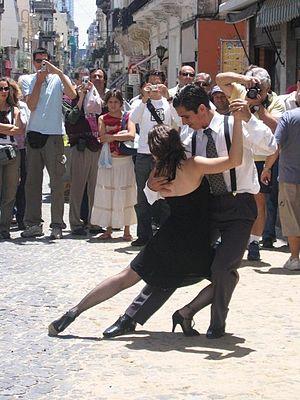
Le tango est une danse sociale et un genre rioplatense né à la fin du XIXᵉ siècle.
La population noire d’Argentine, issue de la traite négrière pratiquée par l’Espagne d’abord sous la Vice-royauté du Pérou, puis sous la Vice-royauté du Río de la Plata, a joué un rôle notable dans l’histoire de ce pays. Pendant les XVIIIᵉ et XIXᵉ siècles, les Afro-argentins parvinrent à constituer plus de la moitié de la population de certaines provinces et eurent une influence profonde sur la culture nationale.
Buenos Aires [bɥenɔz‿ɛʁ] est la capitale et la ville la plus importante de l'Argentine. Les projections pour 2015 établies en 2005 estiment la population de la ville à 3 090 900 habitants. Son agglomération urbaine, le Grand Buenos Aires, compte 14 500 000 habitants. Les habitants sont appelés « Portègnes » ou « Buenos-Airiens », nom aussi donné aux habitants de la province de Buenos Aires dont ne fait pas partie la capitale fédérale. Ils sont pour la plupart d’origine espagnole ou italienne et la religion prépondérante est le catholicisme.